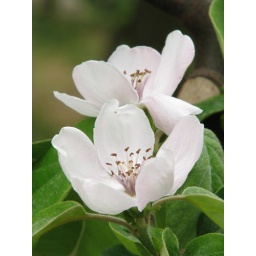
Quince tree blossoms From my parent's field in moynt Pelion